Zosimaia School

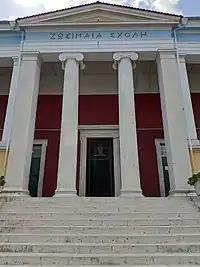
View of the main entrance

In 1833 Anastasios Sakellarios from Zagori, a former student of Athanasios Psalidas - a major intellectual of the Greek Enlightenment and Ali Pasha’s advisor - became director of the "Zosimaia". In 1840 three more classes were added in the school’s educational program.